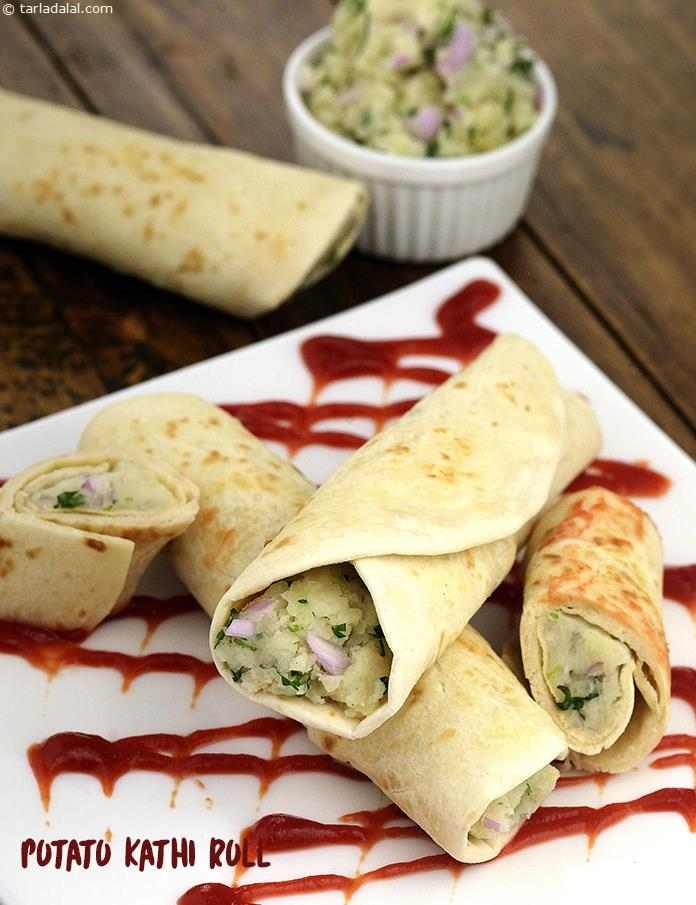
Dish: kaathi_rolls